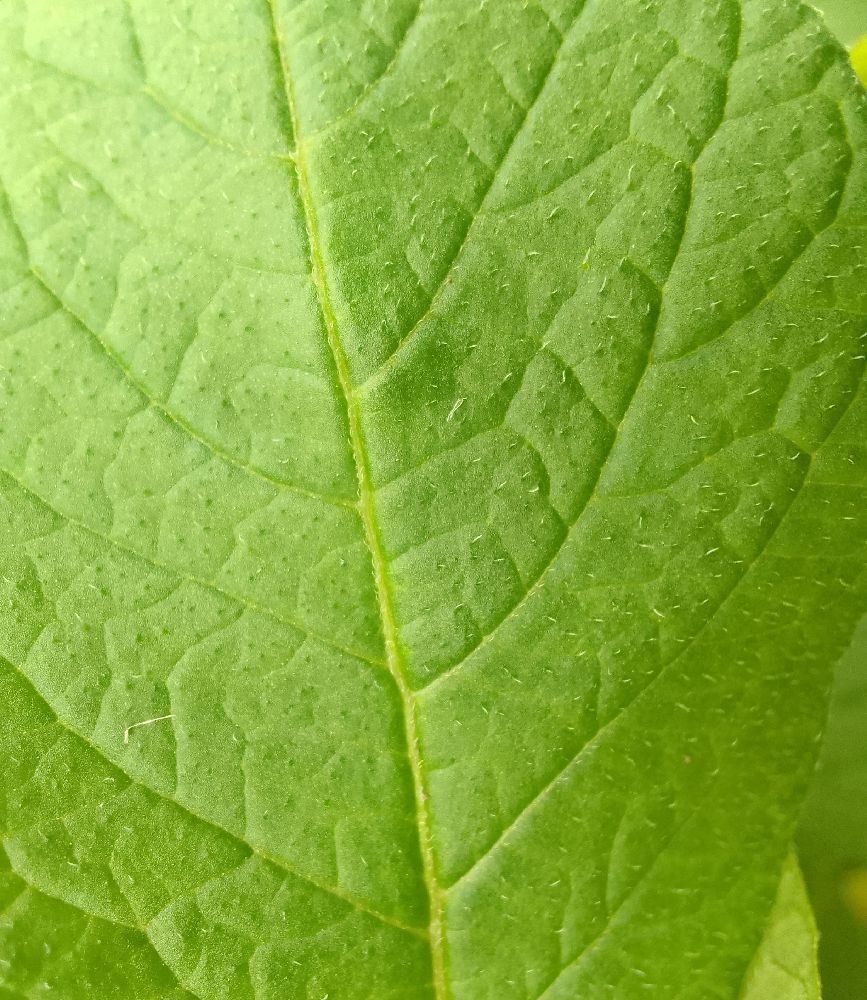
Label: Healthy